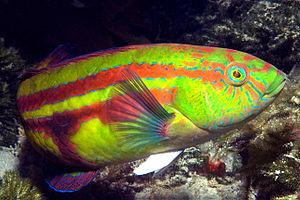
Pictilabrus est un genre de poisson appartenant à l'ordre des Perciformes, et à la famille des Labridae.
Les Labridae, ou communément nommés les Labres, représentent une vaste famille de poissons avec plus de 500 espèces distinctes. Ils constituent la deuxième plus grande famille des poissons marins et la troisième plus importante famille de l'ordre des Perciformes.